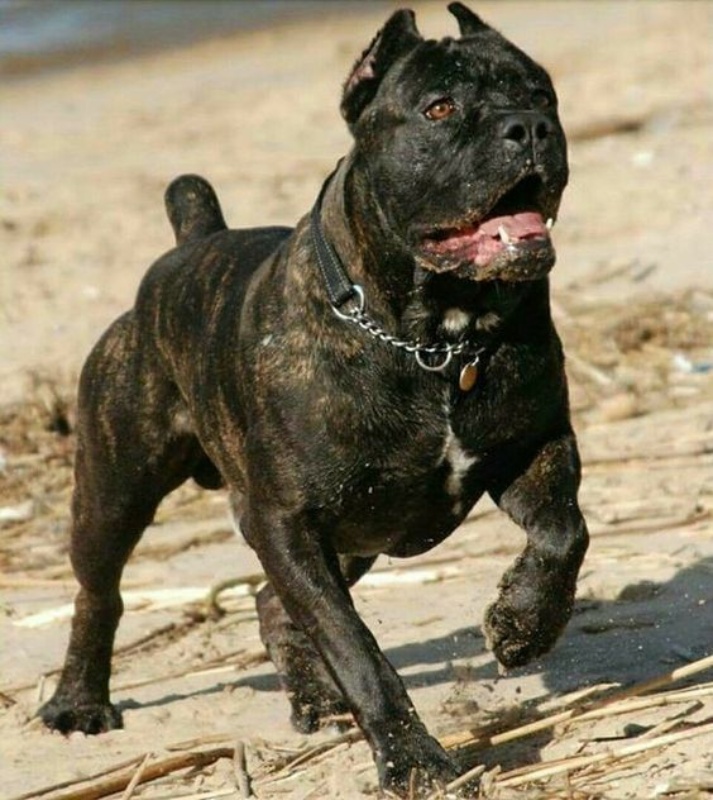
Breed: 253-n000105-Cane_Carso